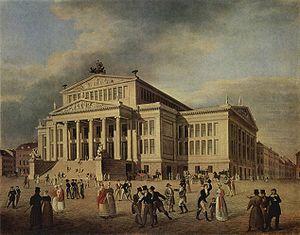
Un Schauspielhaus est un bâtiment principalement utilisé pour la représentation de pièces de théâtre, à savoir le théâtre parlé.